Royal Society for the Promotion of the Natural Sciences of Naples

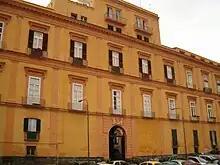
Palace "Spinelli di Tarsia", Naples the seat of the society all over the 19th century

The Royal Society of Encouragement to Natural Sciences of Naples ("Società d'Incoraggiamento per le Scienze e le Arti Utili" or "Reale Istituto d'Incoraggiamento di Napoli") was a 19th-century learned society, established in the Kingdom of Naples during the rule of king Joseph Napoleon at the beginning of the 19th century.